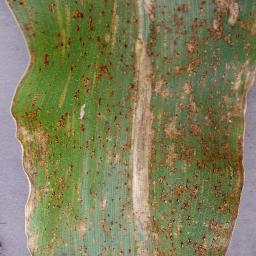
Label: Corn_(Maize)___Northern_Leaf_Blight